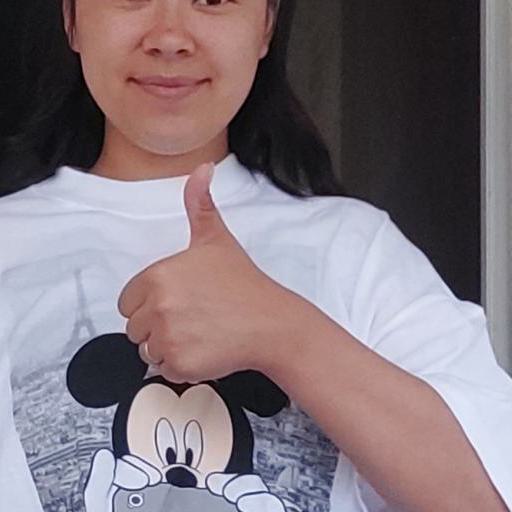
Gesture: like